Dawee Chullasapya

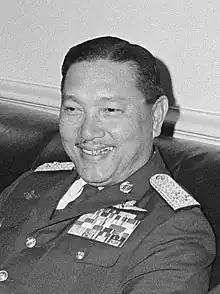
ACM Dawee Chullasapya in 1965

Dawee Chullasapya or Chullasap (8 August 1914 – 18 May 1996) was a Royal Thai Air Force officer, and a member of the Seri Thai.